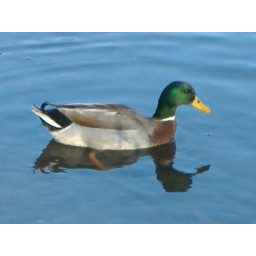
Close-up of male Mallard duck, swimming in waters of creek inside Riley Park, Greenfield, IN.